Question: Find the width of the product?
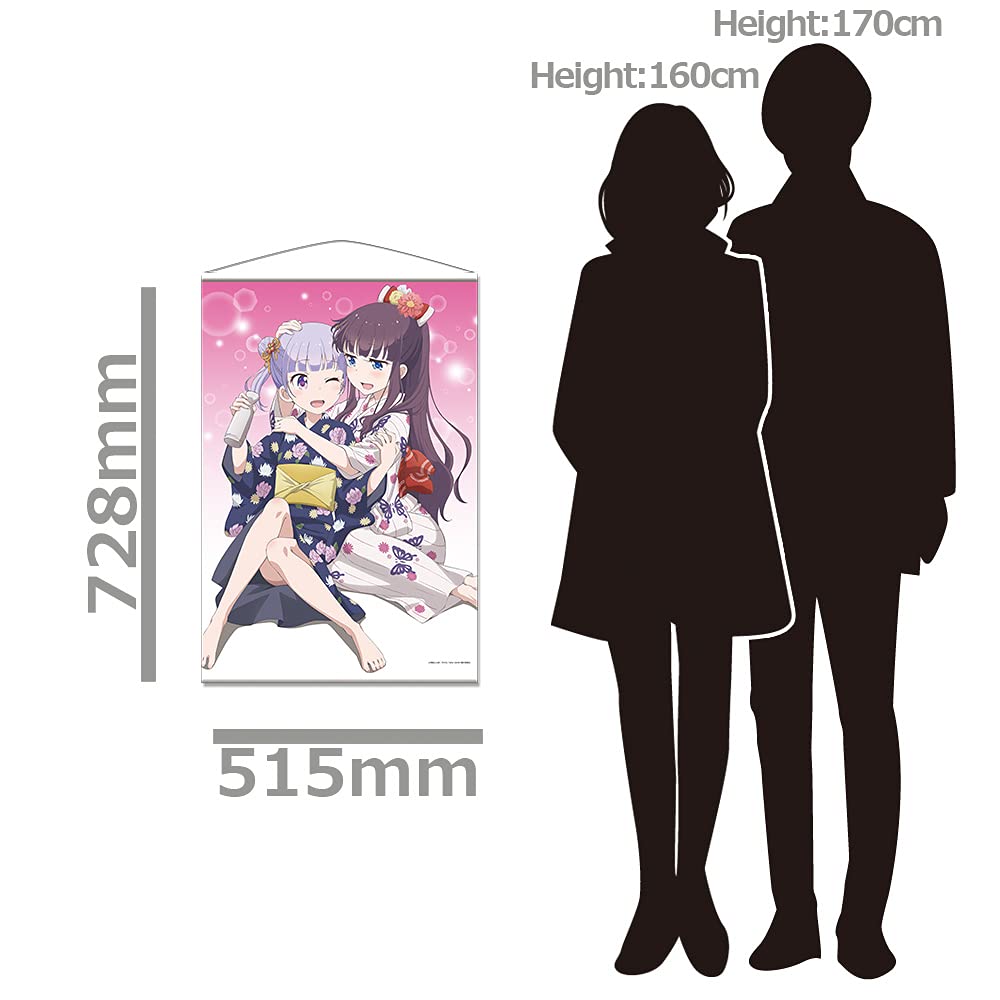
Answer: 515.0 millimetre